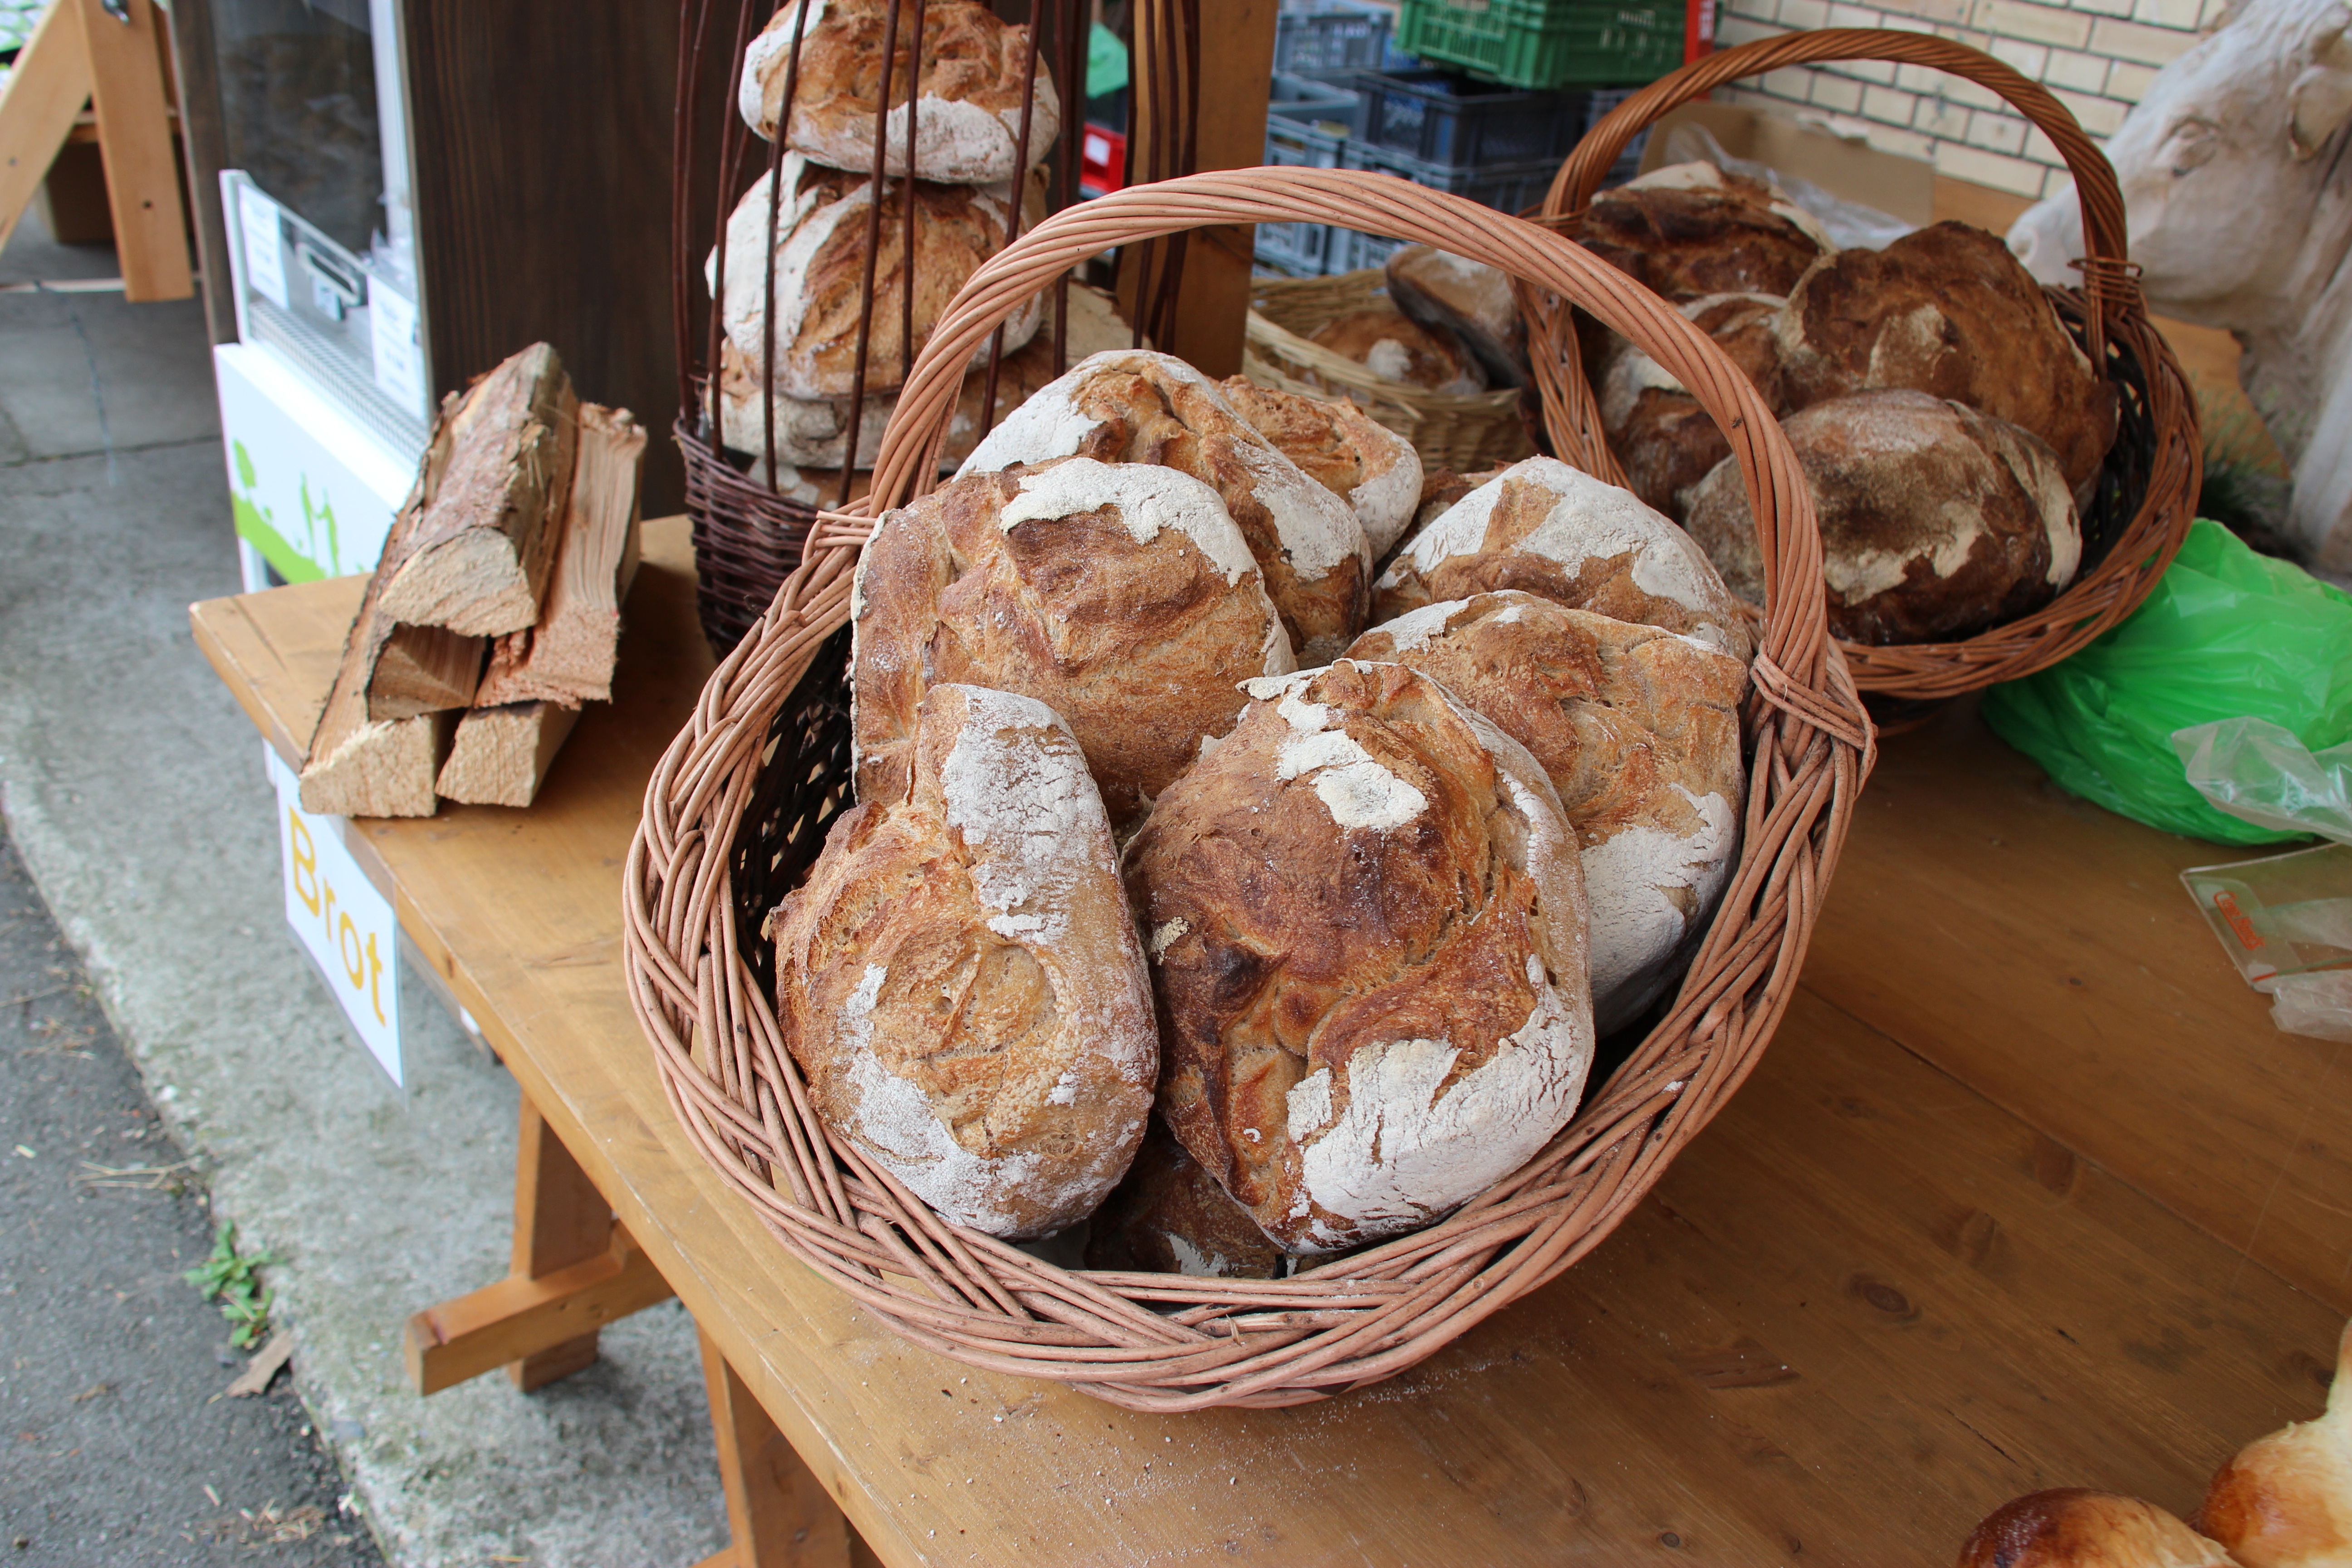
wood, dish, food, produce, fresh, market, basket, baking, bread, bakery, coconut, whole food